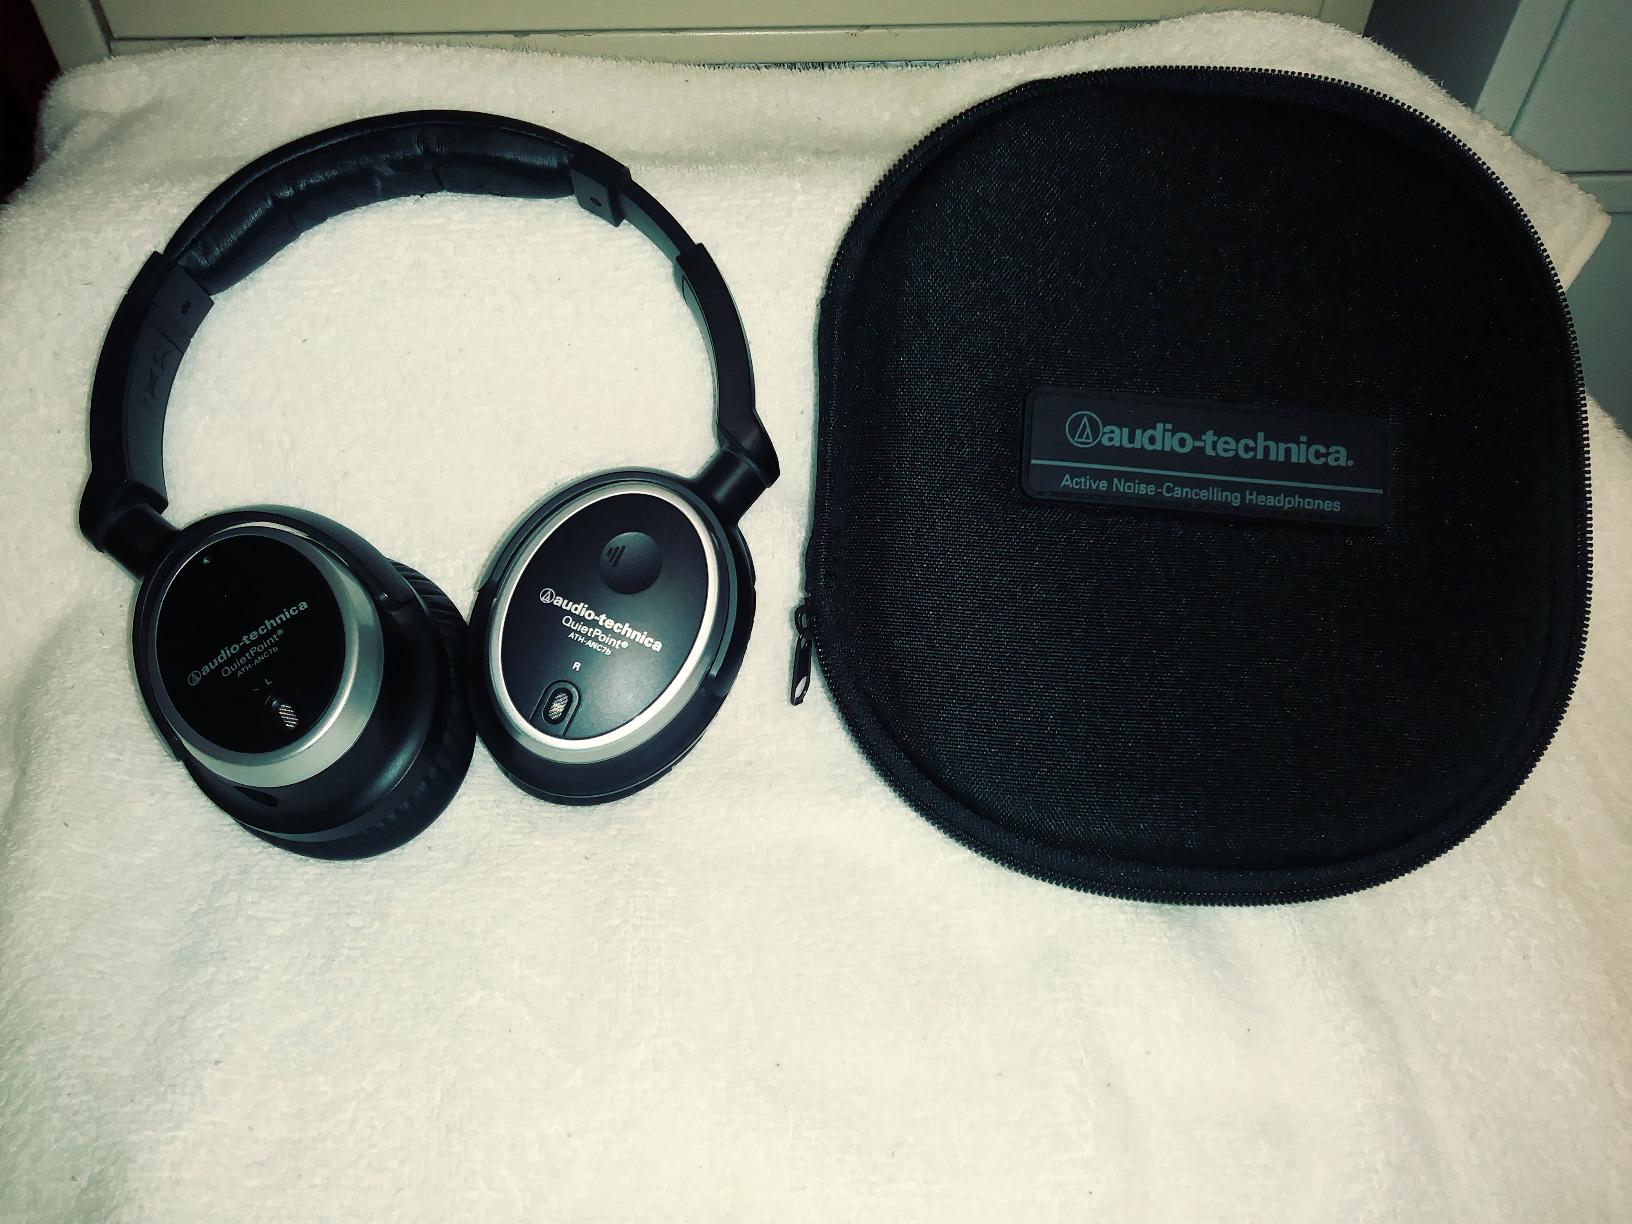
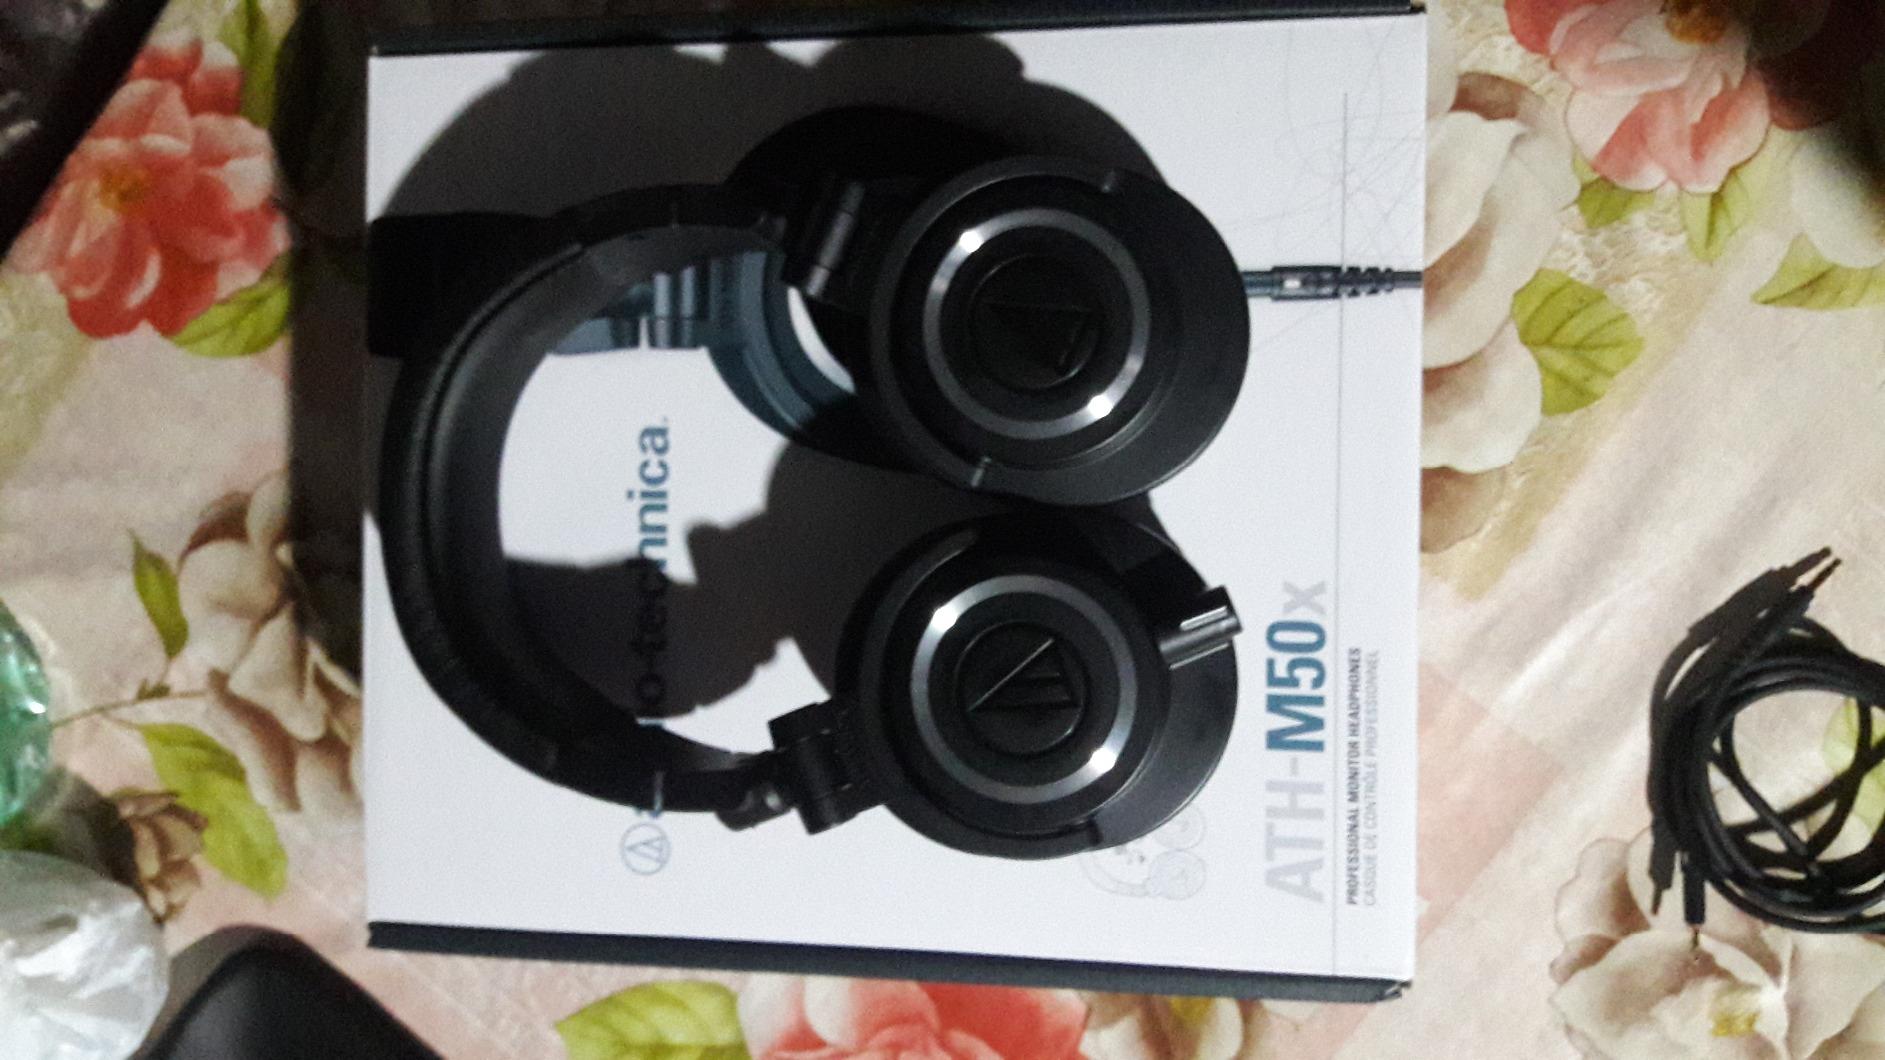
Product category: headphones
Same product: no